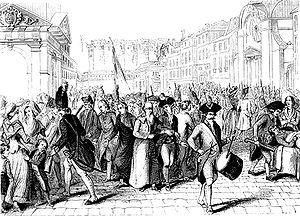
Les émeutes des 12 et 13 juillet 1789 font suite à la nouvelle du renvoi de Jacques Necker, qui se répand dans Paris.